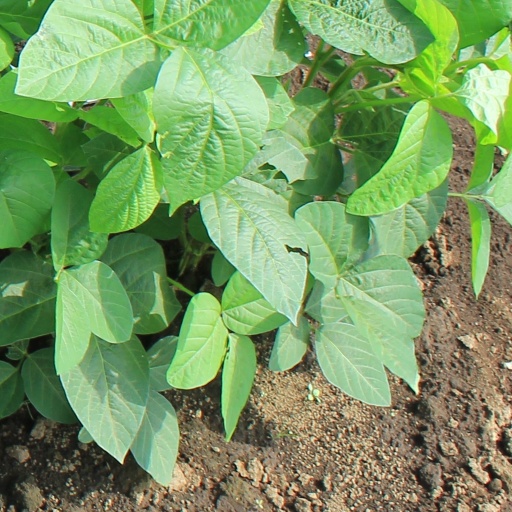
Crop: soybean